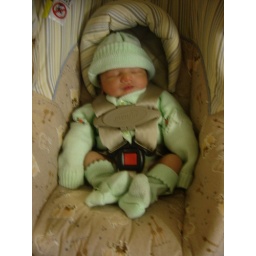
chote nawab ready to go home in his car seat.